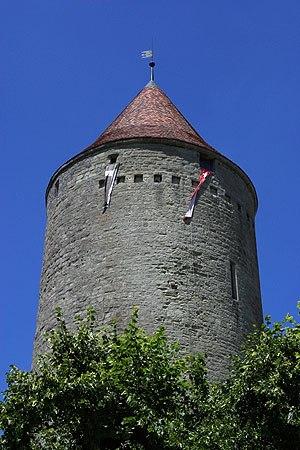
Jacques de Savoie, né le 12 novembre 1450 et mort le 30 janvier 1486, est un comte de Romont et seigneur de Vaud, issu de la maison de Savoie.